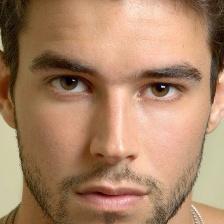
Label: faces